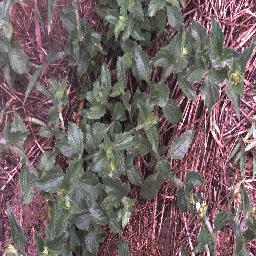
Label: siam_weed